Willits, California

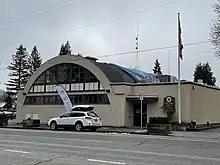
Willits City Hall and Community Center

The 2010 United States Census reported that Willits had a population of 4,888. The population density was . The racial makeup of Willits was 3,862 (79.0%) White, 34 (0.7%) African American, 216 (4.4%) Native American, 68 (1.4%) Asian, 5 (0.1%) Pacific Islander, 479 (9.8%) from other races, and 224 (4.6%) from two or more races. Hispanic or Latino of any race were 1,008 persons (20.6%).